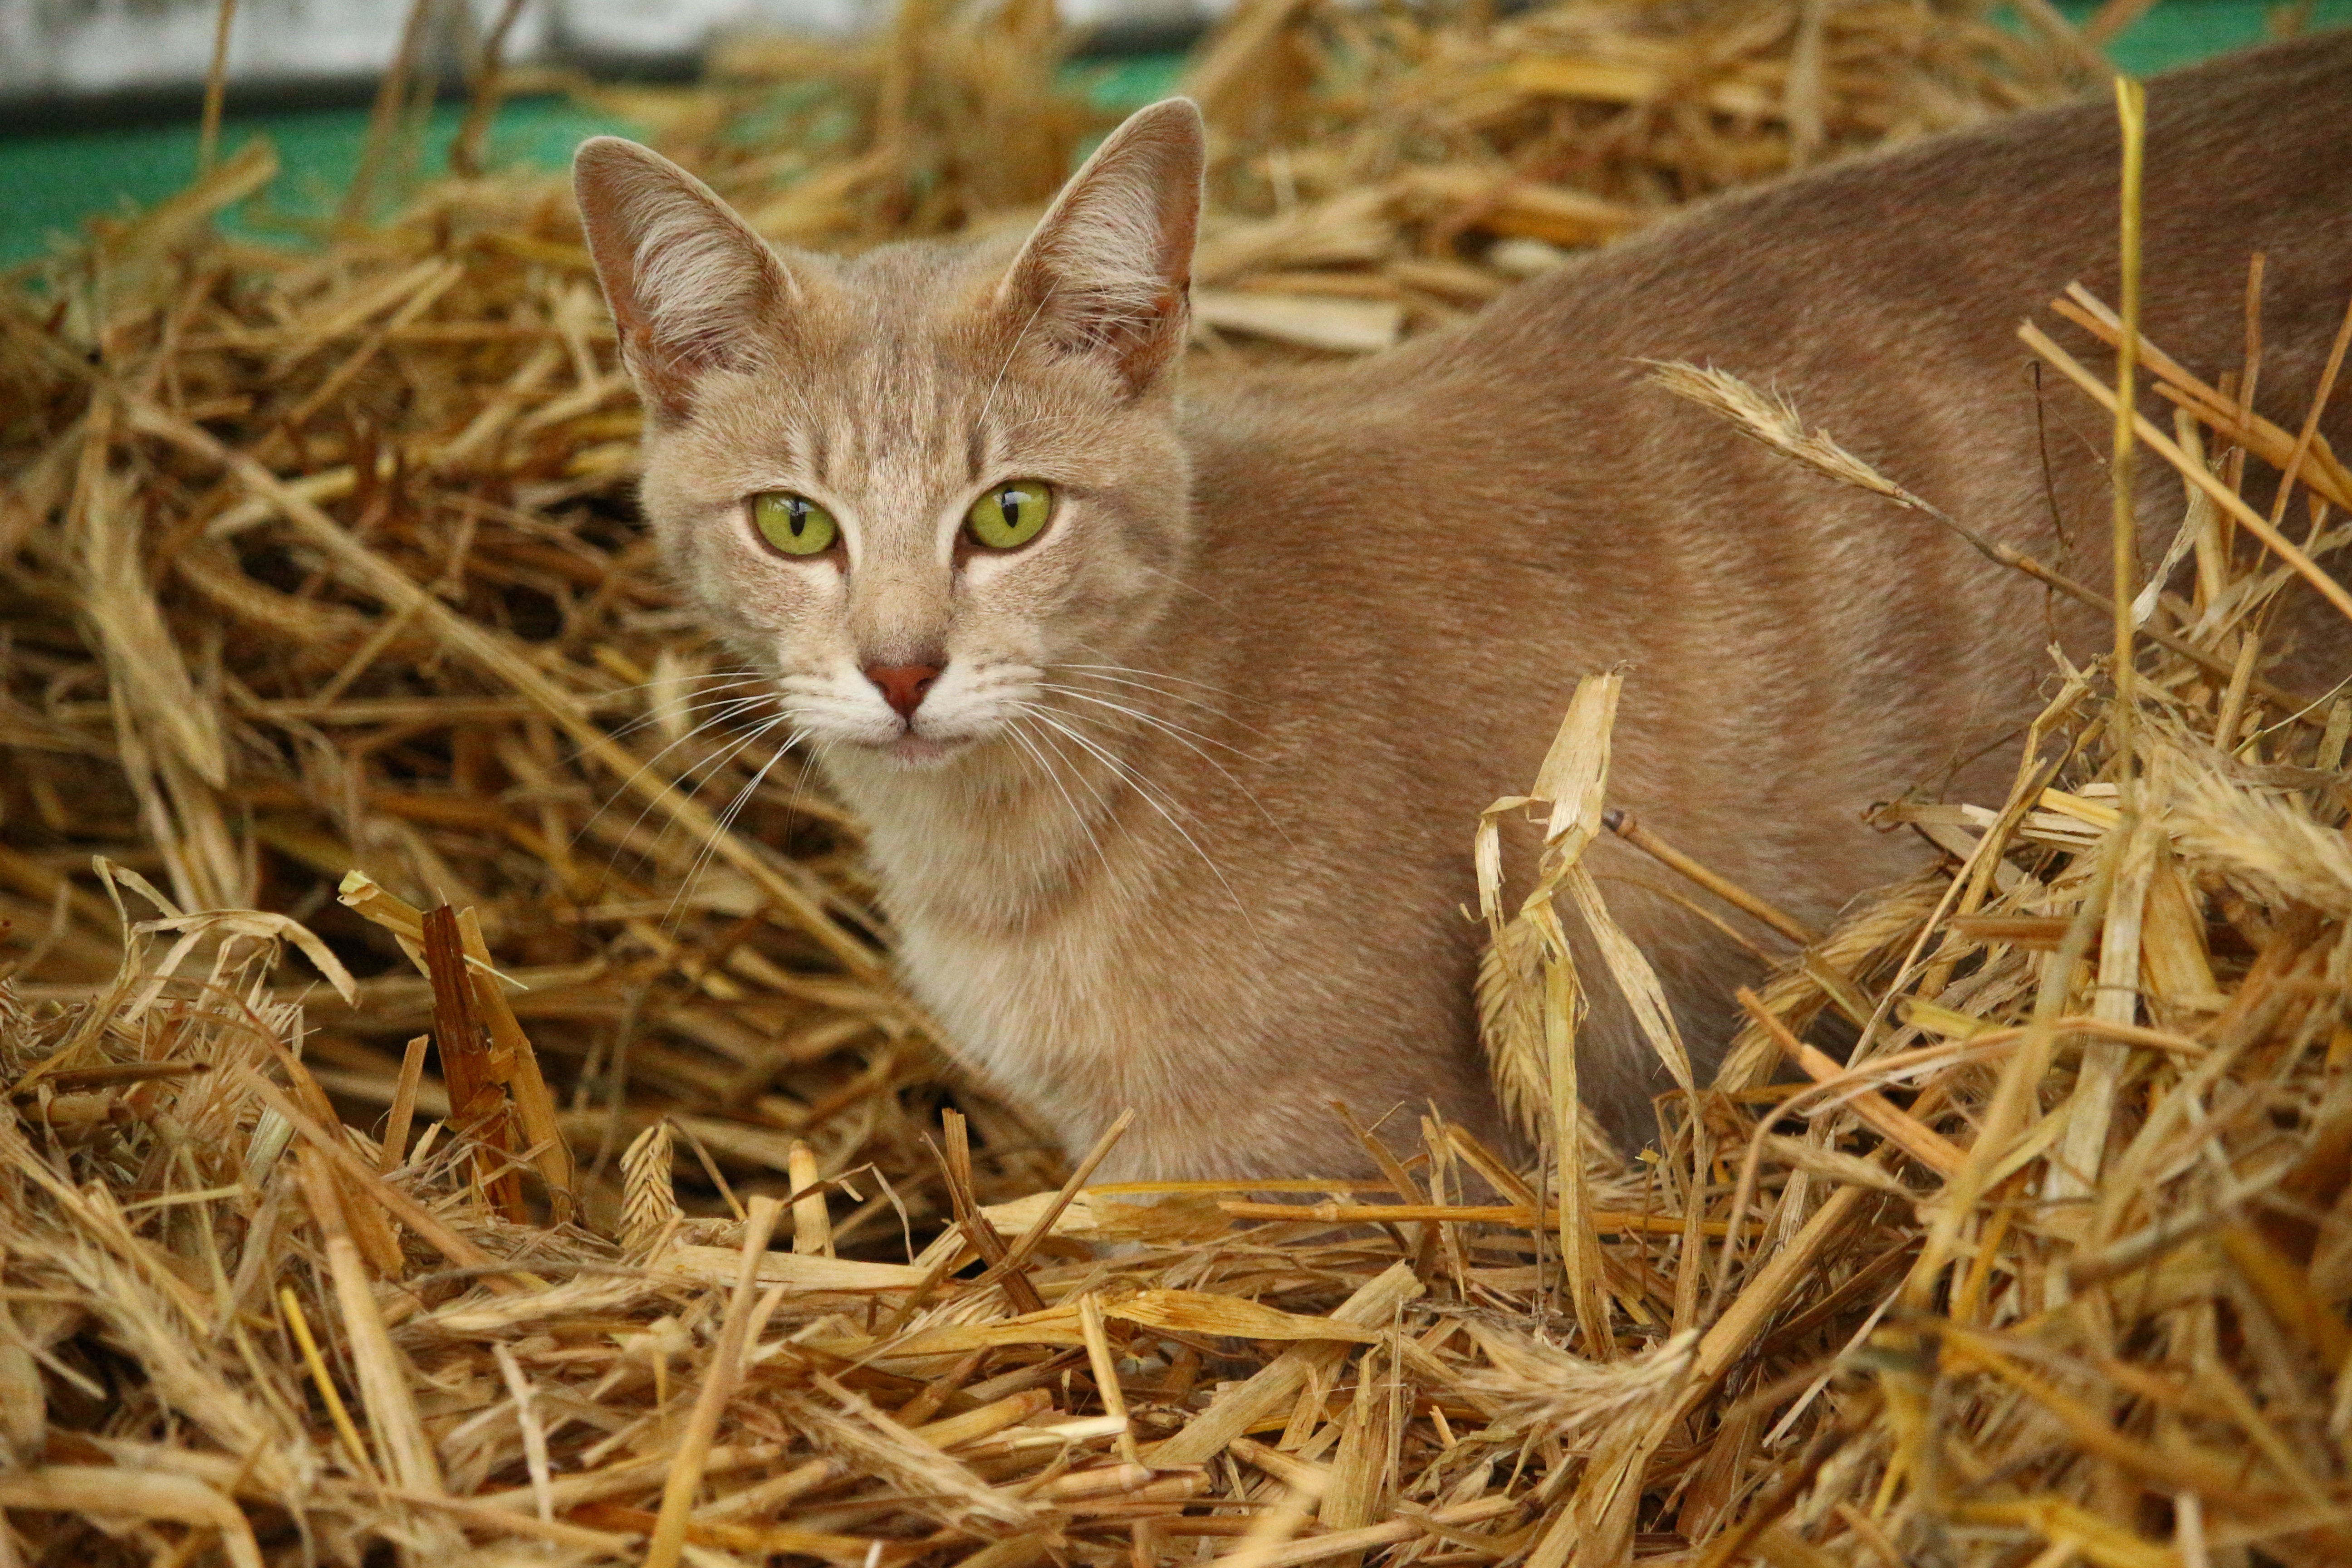
grass, wildlife, kitten, cat, mammal, fauna, whiskers, straw, vertebrate, mieze, domestic cat, breed cat, mackerel, young cat, wild cat, small to medium sized cats, cat like mammal